Sir Thomas Hanmer, 4th Baronet

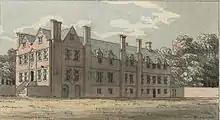
Hanmer was born at Bettisfield in North Wales

He was the son of William Hanmer (born ca. 1648, Angers, France, died ca. 1678?, the son of Sir Thomas Hanmer, 2nd Baronet), and of Peregrine, daughter and co-heiress of Sir Henry North, 1st Baronet, of Mildenhall, Suffolk.